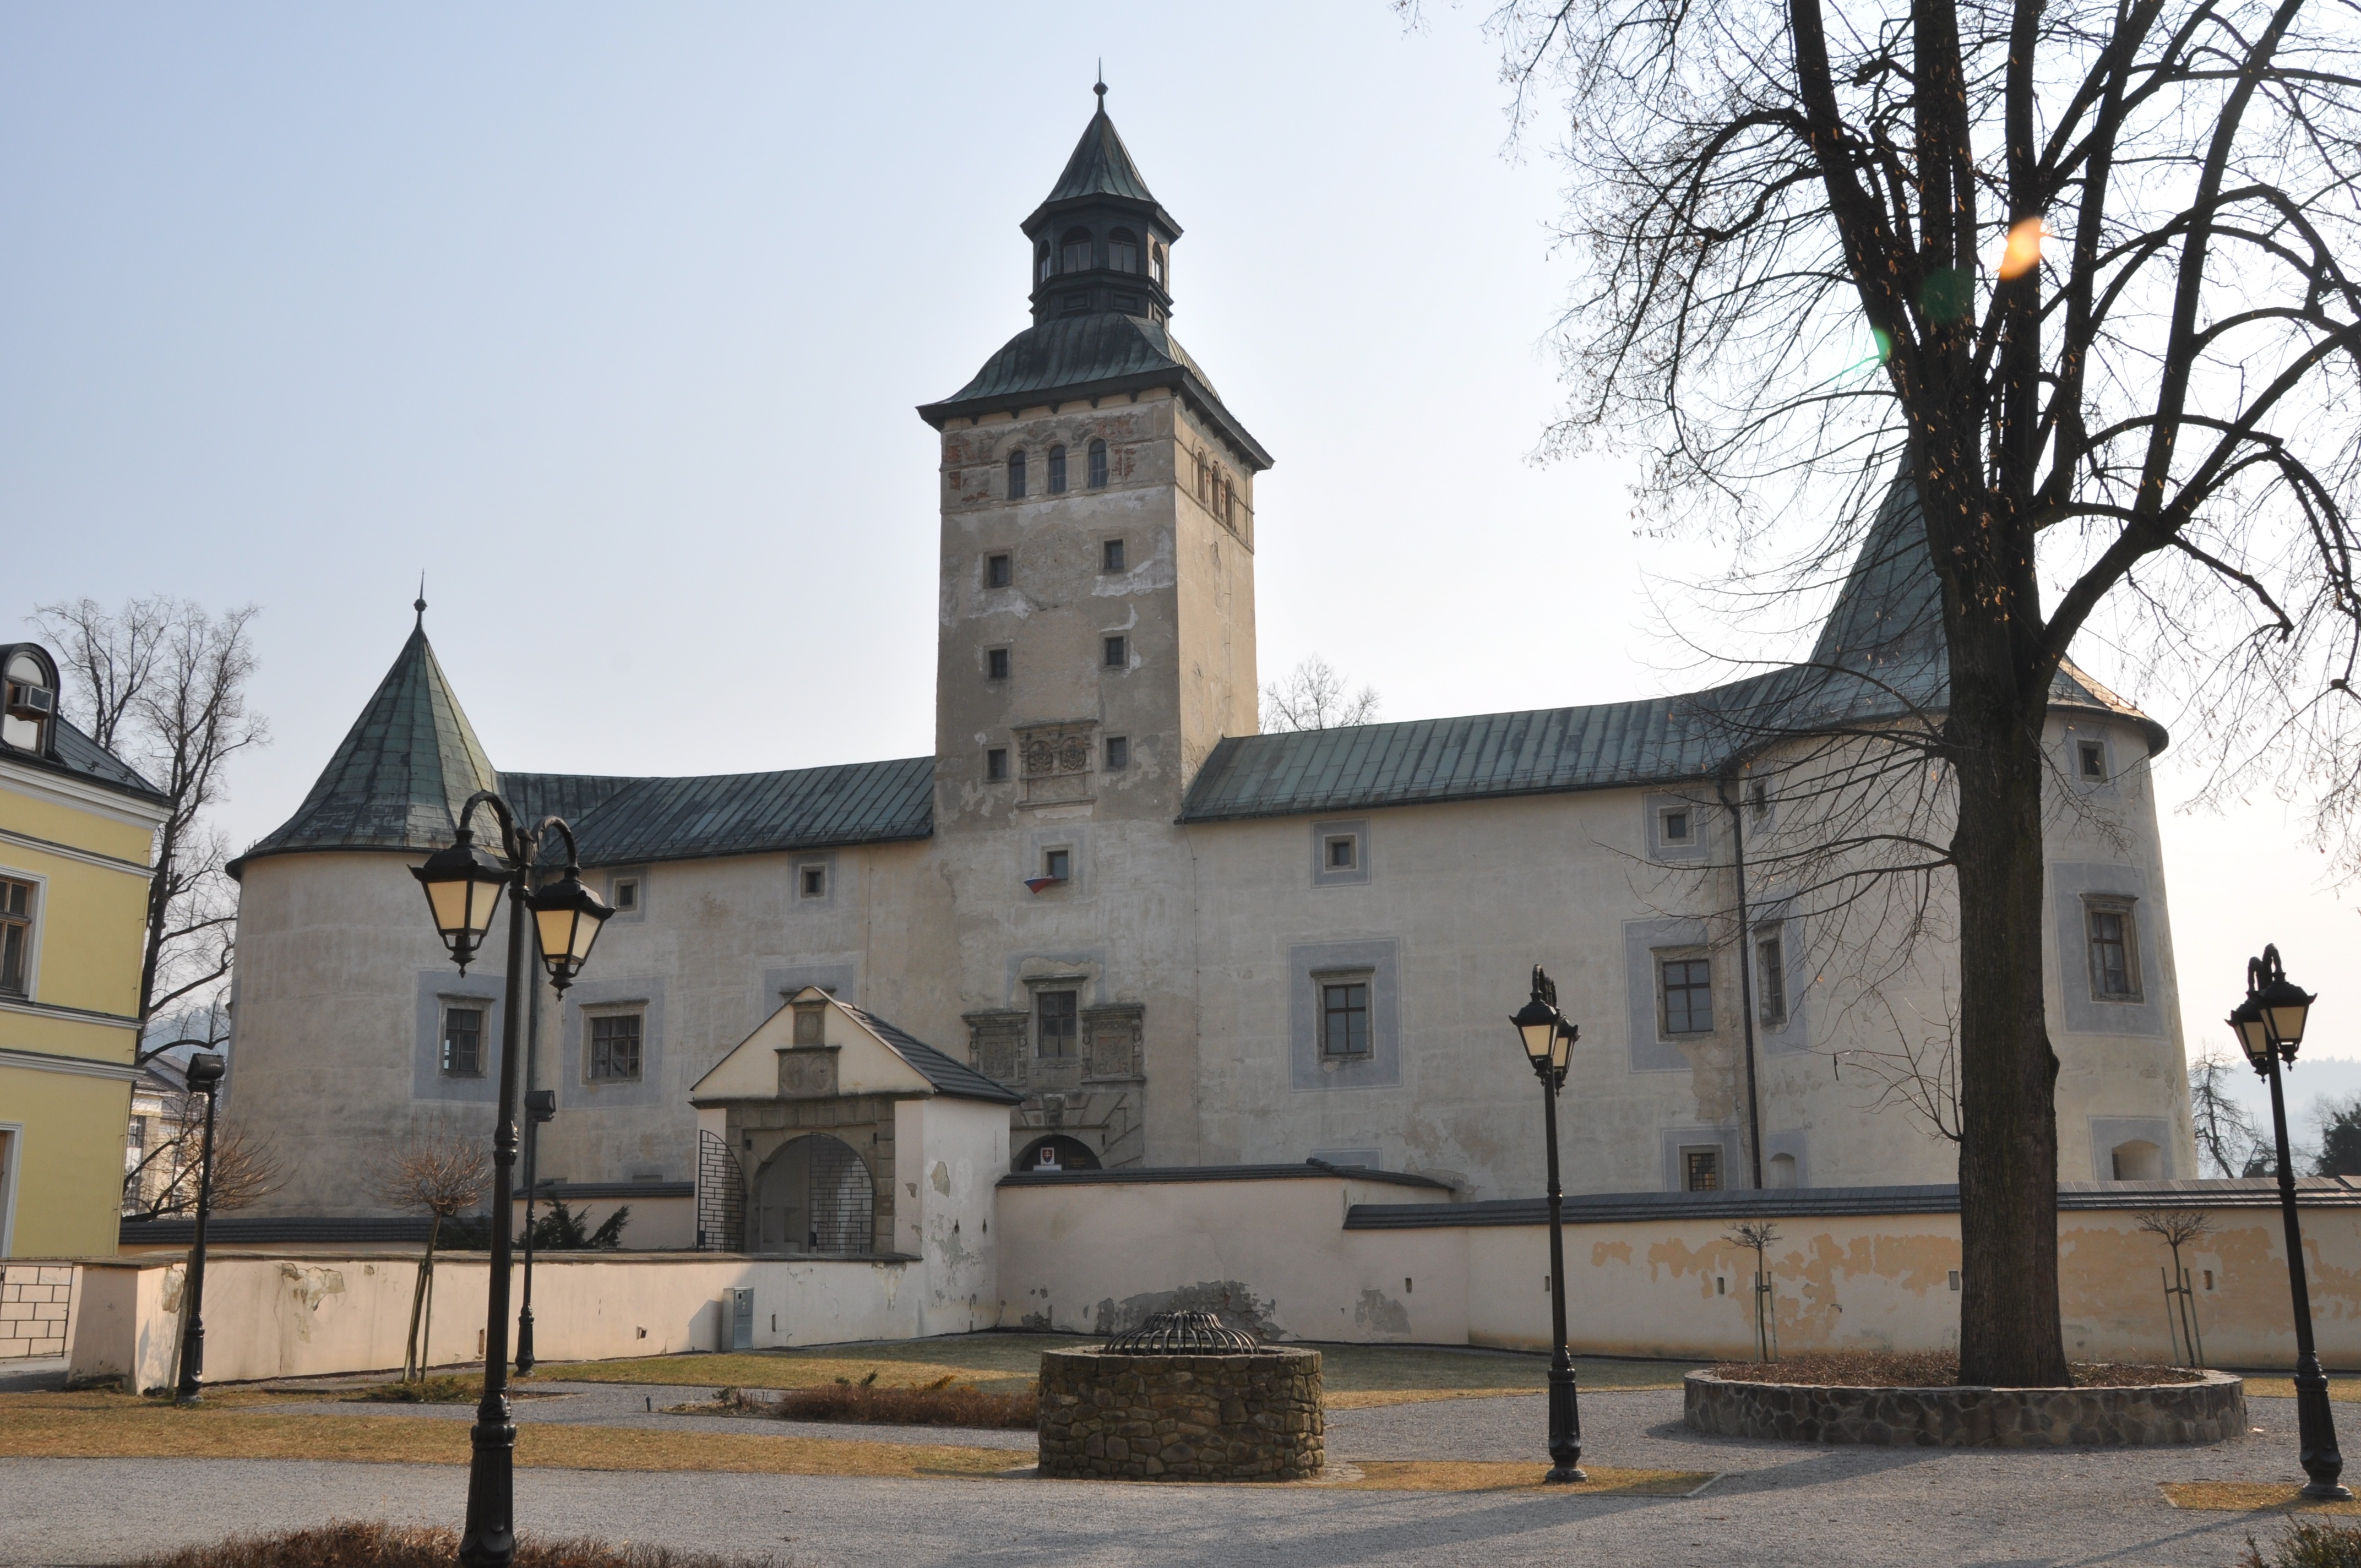
architecture, town, building, chateau, monument, castle, church, chapel, place of worship, monastery, synagogue, slovakia, the renaissance, bytca